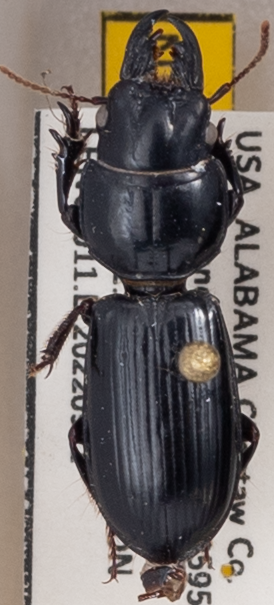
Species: Scarites subterraneus
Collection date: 2022-09-21
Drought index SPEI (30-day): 0.492
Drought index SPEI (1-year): -0.016
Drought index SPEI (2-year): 2.09